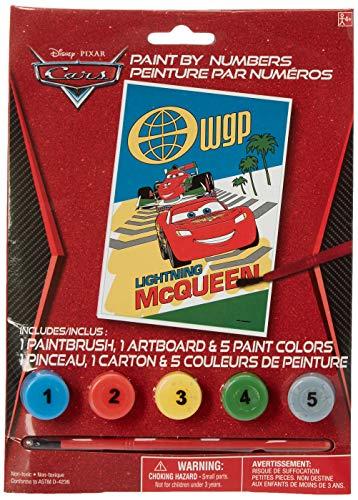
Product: Disney "Cars 2" Paint By Numbers, Party Favor
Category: Toys & Games | Party Supplies | Party Favors
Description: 1 painting kit.
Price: $7.39
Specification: ProductDimensions:8x5.8x0.8inches|ItemWeight:0.32ounces|ShippingWeight:0.32ounces(Viewshippingratesandpolicies)|DomesticShipping:ItemcanbeshippedwithinU.S.|InternationalShipping:Thisitemisnoteligibleforinternationalshipping.LearnMore|ASIN:B008RQV4OK|Itemmodelnumber:396395|Manufacturerrecommendedage:4-12years